Tarun Gogoi

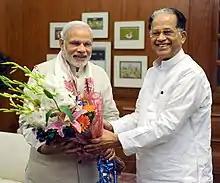
Gogoi with Prime Minister Narendra Modi on 29 October 2014

He served as the President of the Assam Pradesh Congress Committee (APCC) between 1986 and 1990, before being appointed as the President again in 1996. Through has state legislative career he served four terms as a Member of Legislative Assembly (MLA). He first represented the Margherita constituency between 1996 and 1998, and the Titabar constituency since 2001.